Guilin

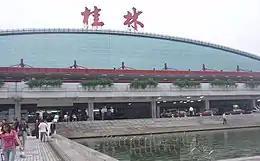
Guilin Liangjiang International Airport

The airport is Guilin Liangjiang International Airport (ICAO:ZGKL, IATA:KWL). Airlines that fly to the airport are: